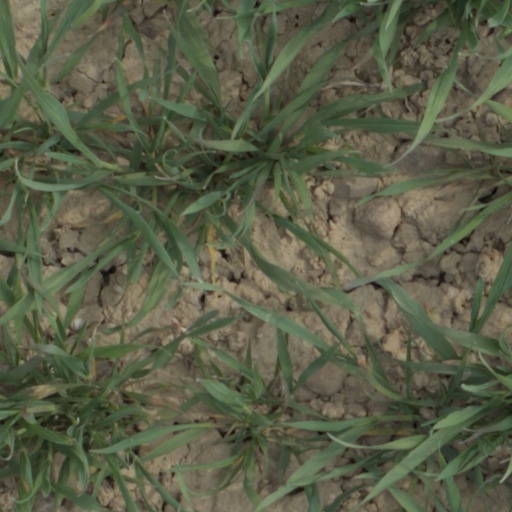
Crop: wheat